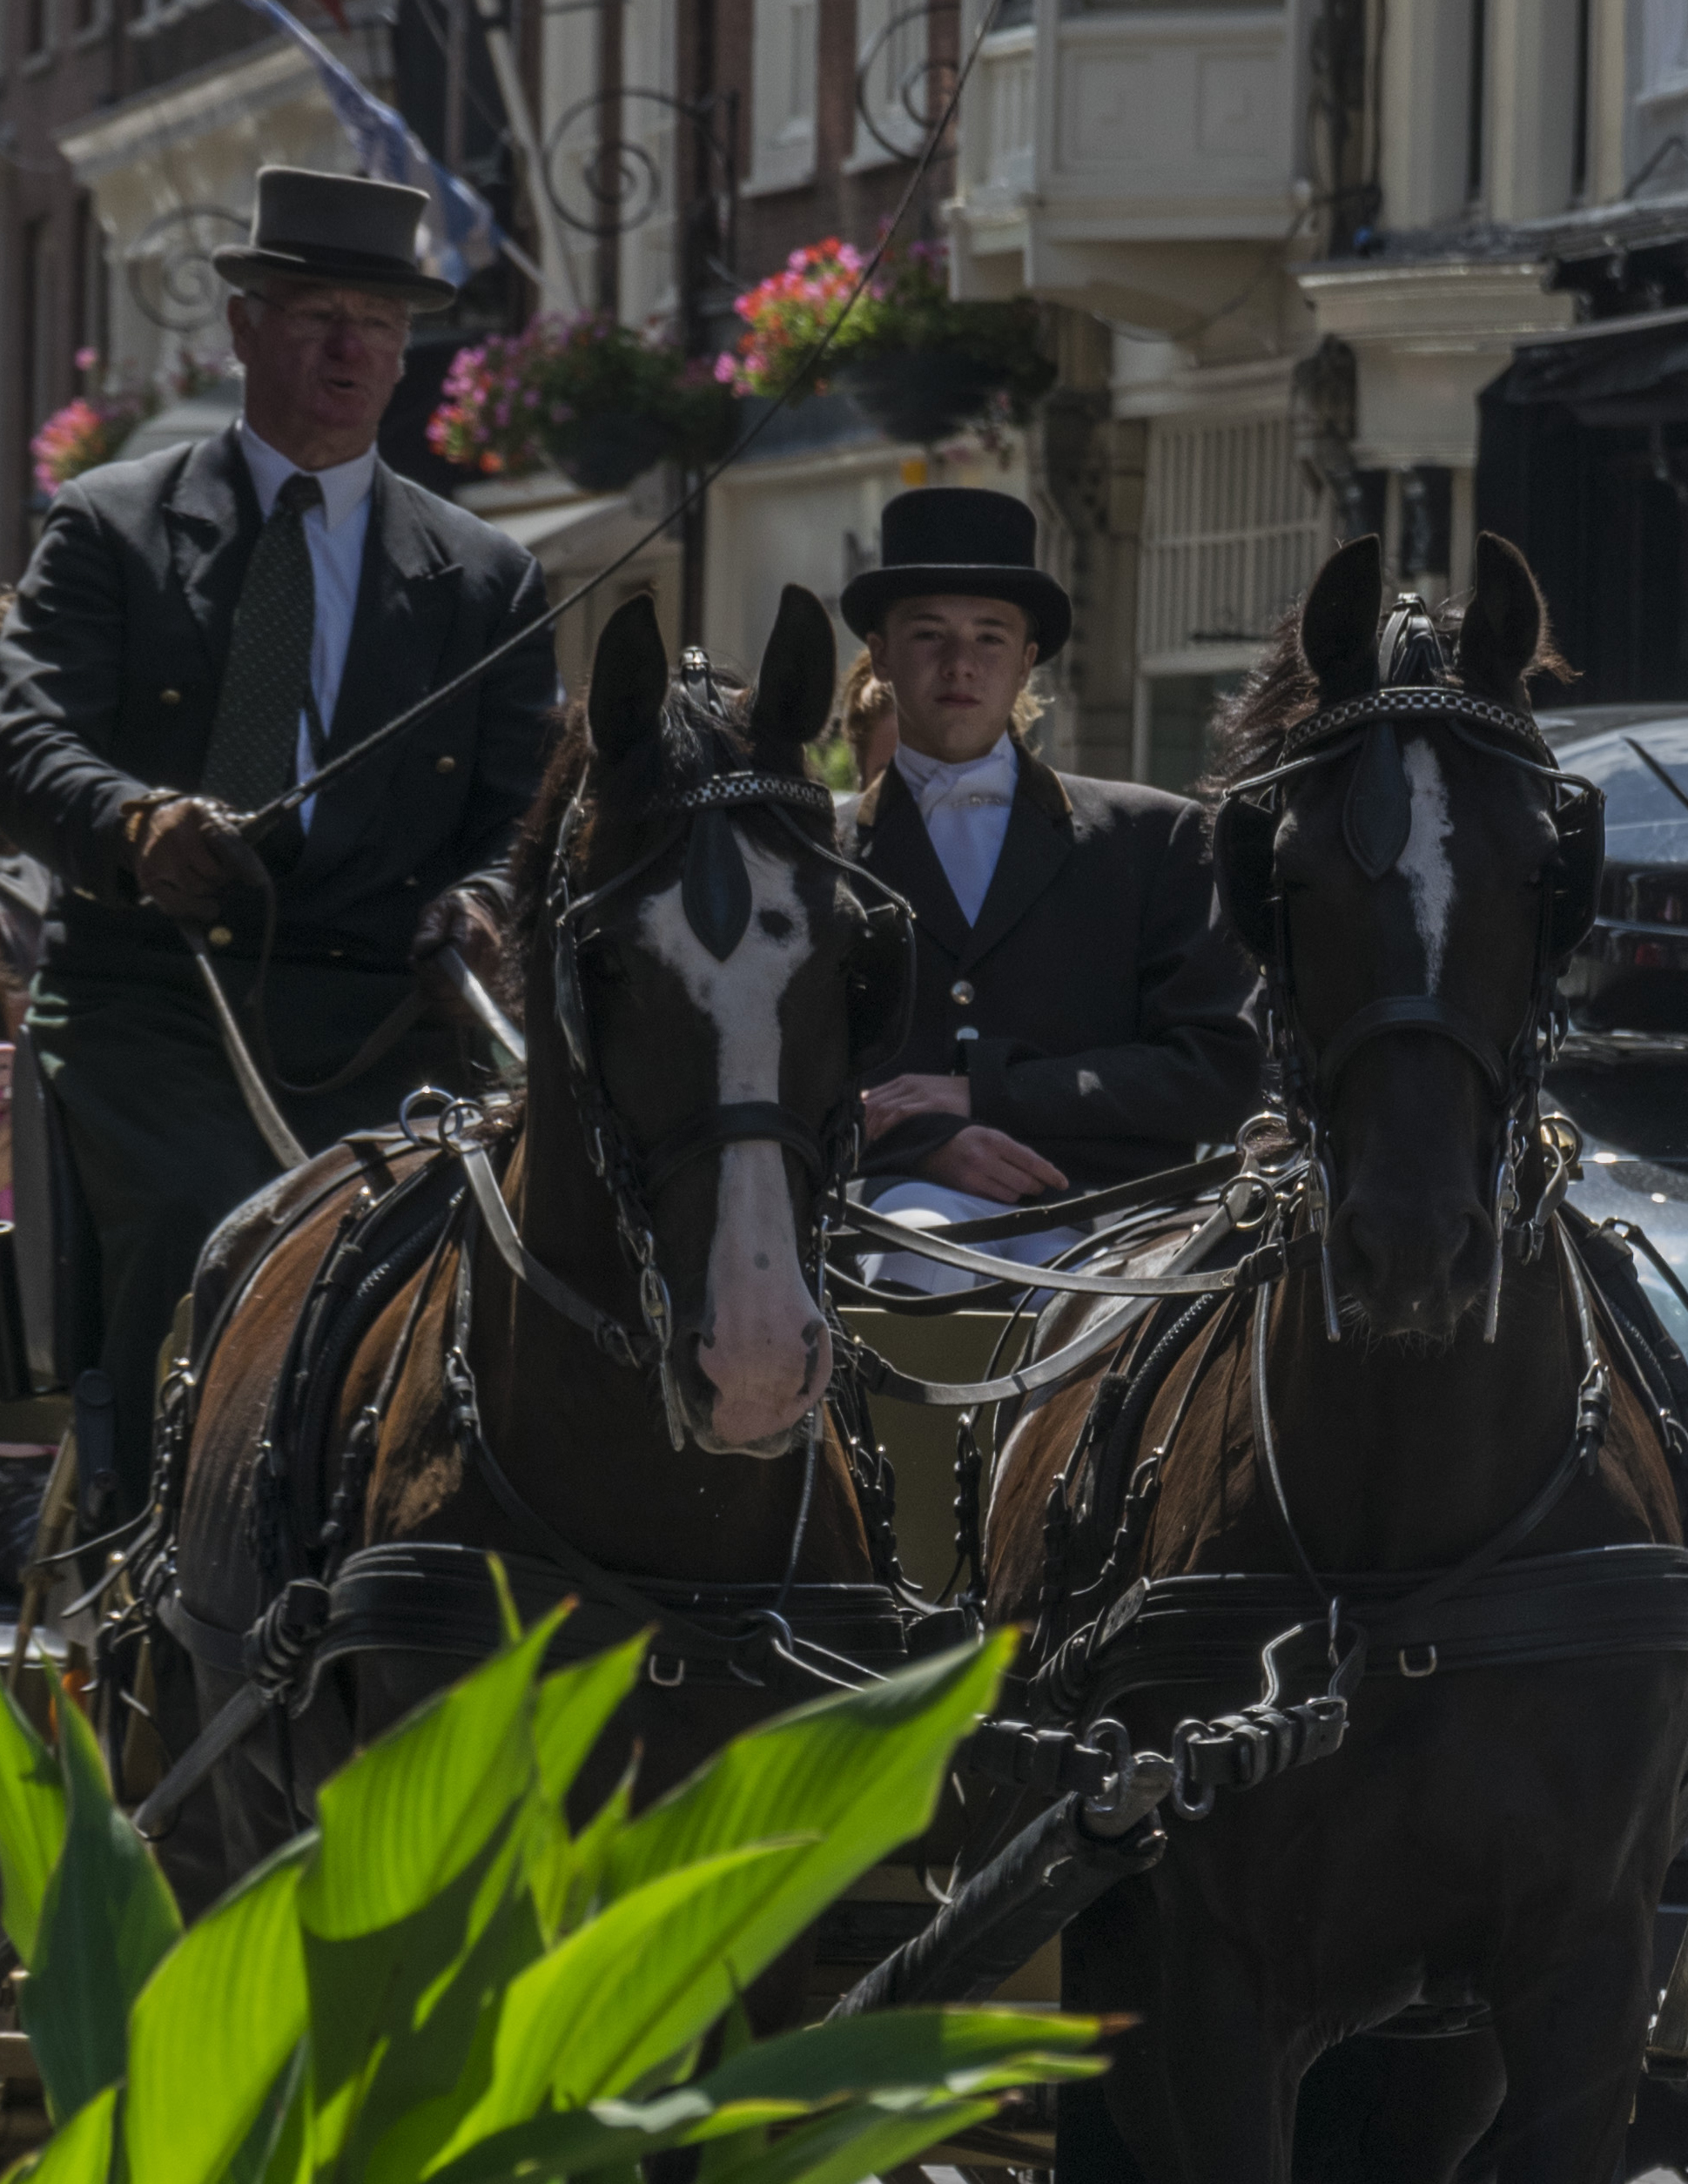
tree, outdoor, street, photo, vehicle, horse, mammal, stallion, nikon, equestrian, holland, nederland, paard, denhaag, netherlands, noordeinde, dutch, outdoorphotography, picture, photograph, vertebrate, fotos, foto, carriage, jockey, urbanphotography, coachman, paulvandevelde, pdvandevelde, padagudaloma, dordrecht, nederlandinfotos, urbanfotografie, pvdvfotografie, pdvandeveldedordrecht, nederlandsefotografie, dutchphotogaraphy, thehague, totallydutch, fotografienederland, hollandsefotografie, fotografieholland, paarden, koetsier, horse like mammal, horse harness, horse tack